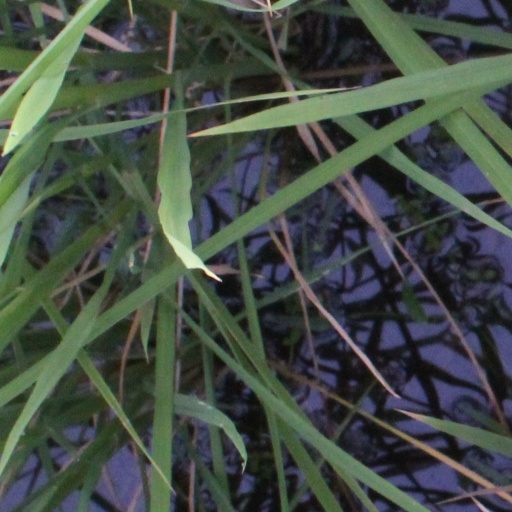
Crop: rice